Odyssey (band)

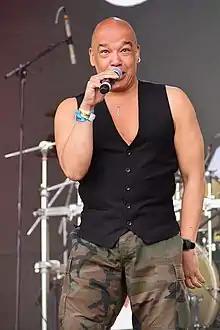
Steven Collazo performing at Let's Rock Liverpool, July 31, 2021. Photograph by Andrew D. Hurley

Odyssey's "If You're Looking for a Way Out" was covered by Tindersticks on their 1999 album, "Simple Pleasure". "Inside Out" was covered by Electribe 101 on their 1990 album "Electribal Memories" and subsequently released as a single. Other covers of Odyssey's material include "Don't Tell Me Tell Her" by Phyllis Hyman and "Native New Yorker" by Esther Phillips, amongst others. The band, now led by Steven Collazo, featured vocalist twins Annis and Anne Peters and released the album "Legacy" in June 2011 on ISM Records. The twins left the group in January 2013, and were replaced by song stylist Jerdene Wilson and recording artist Romina Johnson. Johnson is known for her vocals and collaboration with Artful Dodger on the 2000 hit song "Movin' Too Fast". In 2014–15, Odyssey released their "Together EP" via ISM records.